Stanisław Wyspiański

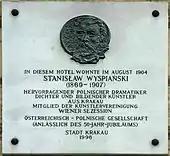
1996 plaque memorializing Stanisław Wyspiański at "Austria Classic Hotel Wien", in Vienna

He cooperated with the Kraków Society of Friends of Fine Art and in mid-1898 was named art manager of the weekly "Życie (Life)". Unfortunately, his first published dramas, "Legenda (Legend)", (1897) and "Daniel i Meleager (Daniel and Meleagra)" (1898), did not receive the acclaim of the critics. It was the "Warszawianka (Varsovian Anthem)" that brought instantaneous acclaim to its author. The premiere of the drama marked his debut as a playwright of national dramas. The theatre premiere of the drama on 2 July 1901 starred Helena Modrzejewska as Maria. The years 1899–1900 marked the publication of "Protesilas i Laodamia (Protesilas and Laodamia), Lelewel (Lelevel)" and "Legion". This drama is regarded to be the author's polemic displaying a romantic vision of history. In 1900, Wyspiański married the mother of his four children, Teodora Pytko. In November the same year he participated in the wedding of his friend Lucjan Rydel in Bronowice, a village near Kraków. The wedding party was the inspiration for his widely acclaimed play "Wesele (The Wedding)". It is a deeply critical yet sarcastic exposé of Polish society of the 19th century. ""Wesele"" transformed Wyspianski from a moderately successful visual and verbal artist associated with the Young Poland movement into a national dramatist-visionary whose significance in Poland is comparable to Yeats's in Ireland, O'Neill's in America, or Maeterlinck's in Belgium." The drama made references to the contemporary situation in Poland and depicted a powerless society. Although censorship barred the sale of copies of "Wesele (The Wedding)", the play was staged in the theatre.